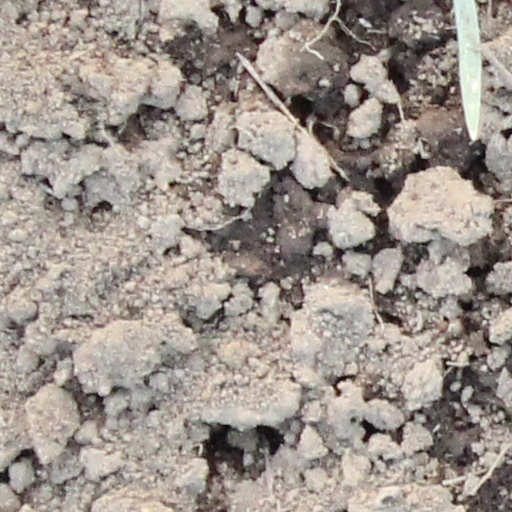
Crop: wheat